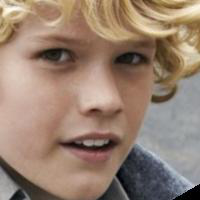
Age group: age 01-10